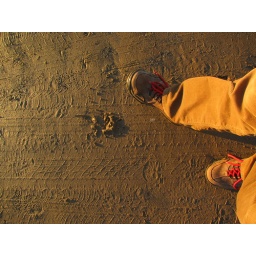
Dog walking in bright sunshine on the beach this afternoon. Ok so I need new shoes !